Marcel Bigeard

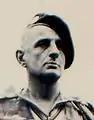
Marcel Bigeard during his military service

Marcel Bigeard (February 14, 1916 – June 18, 2010), personal radio call-sign "Bruno", was a French military officer and politician who fought in World War II, the First Indochina War and the Algerian War. He was one of the commanders in the Battle of Dien Bien Phu and is thought by many to have been a dominating influence on French "unconventional" warfare thinking from that time onwards. He was one of the most decorated officers in France, and is particularly noteworthy because of his rise from being a regular soldier in 1936 to ultimately concluding his career in 1976 as a Lieutenant General and serving in the government of Valéry Giscard d'Estaing.